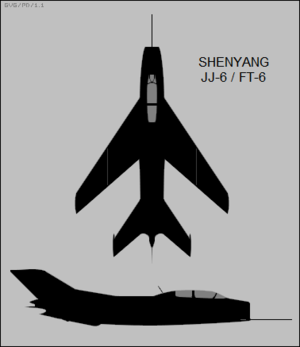
Le Shenyang J-6 Farmer est la version construite en République populaire de Chine du chasseur russe Mikoyan-Gourevitch MiG-19 Farmer.